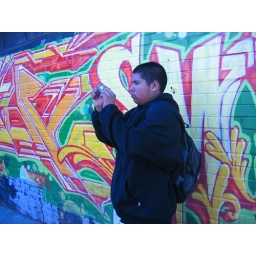
Street Styles students take street art field trips in San Francisco.